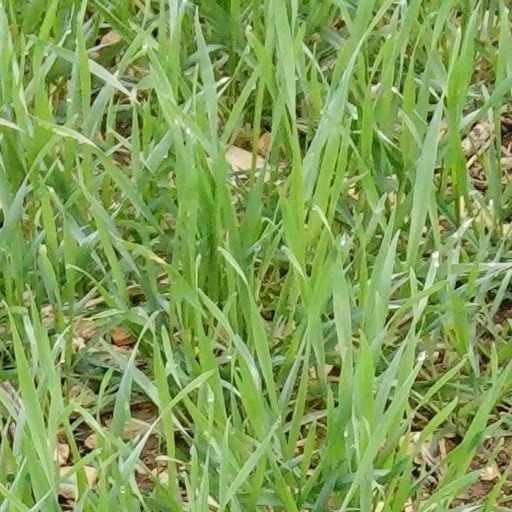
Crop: wheat